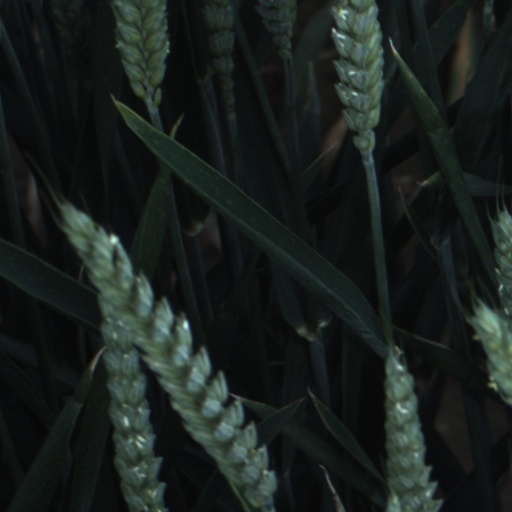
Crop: wheat